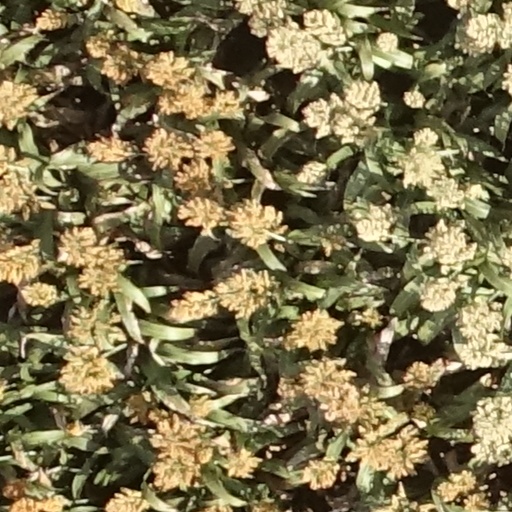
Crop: sorghum